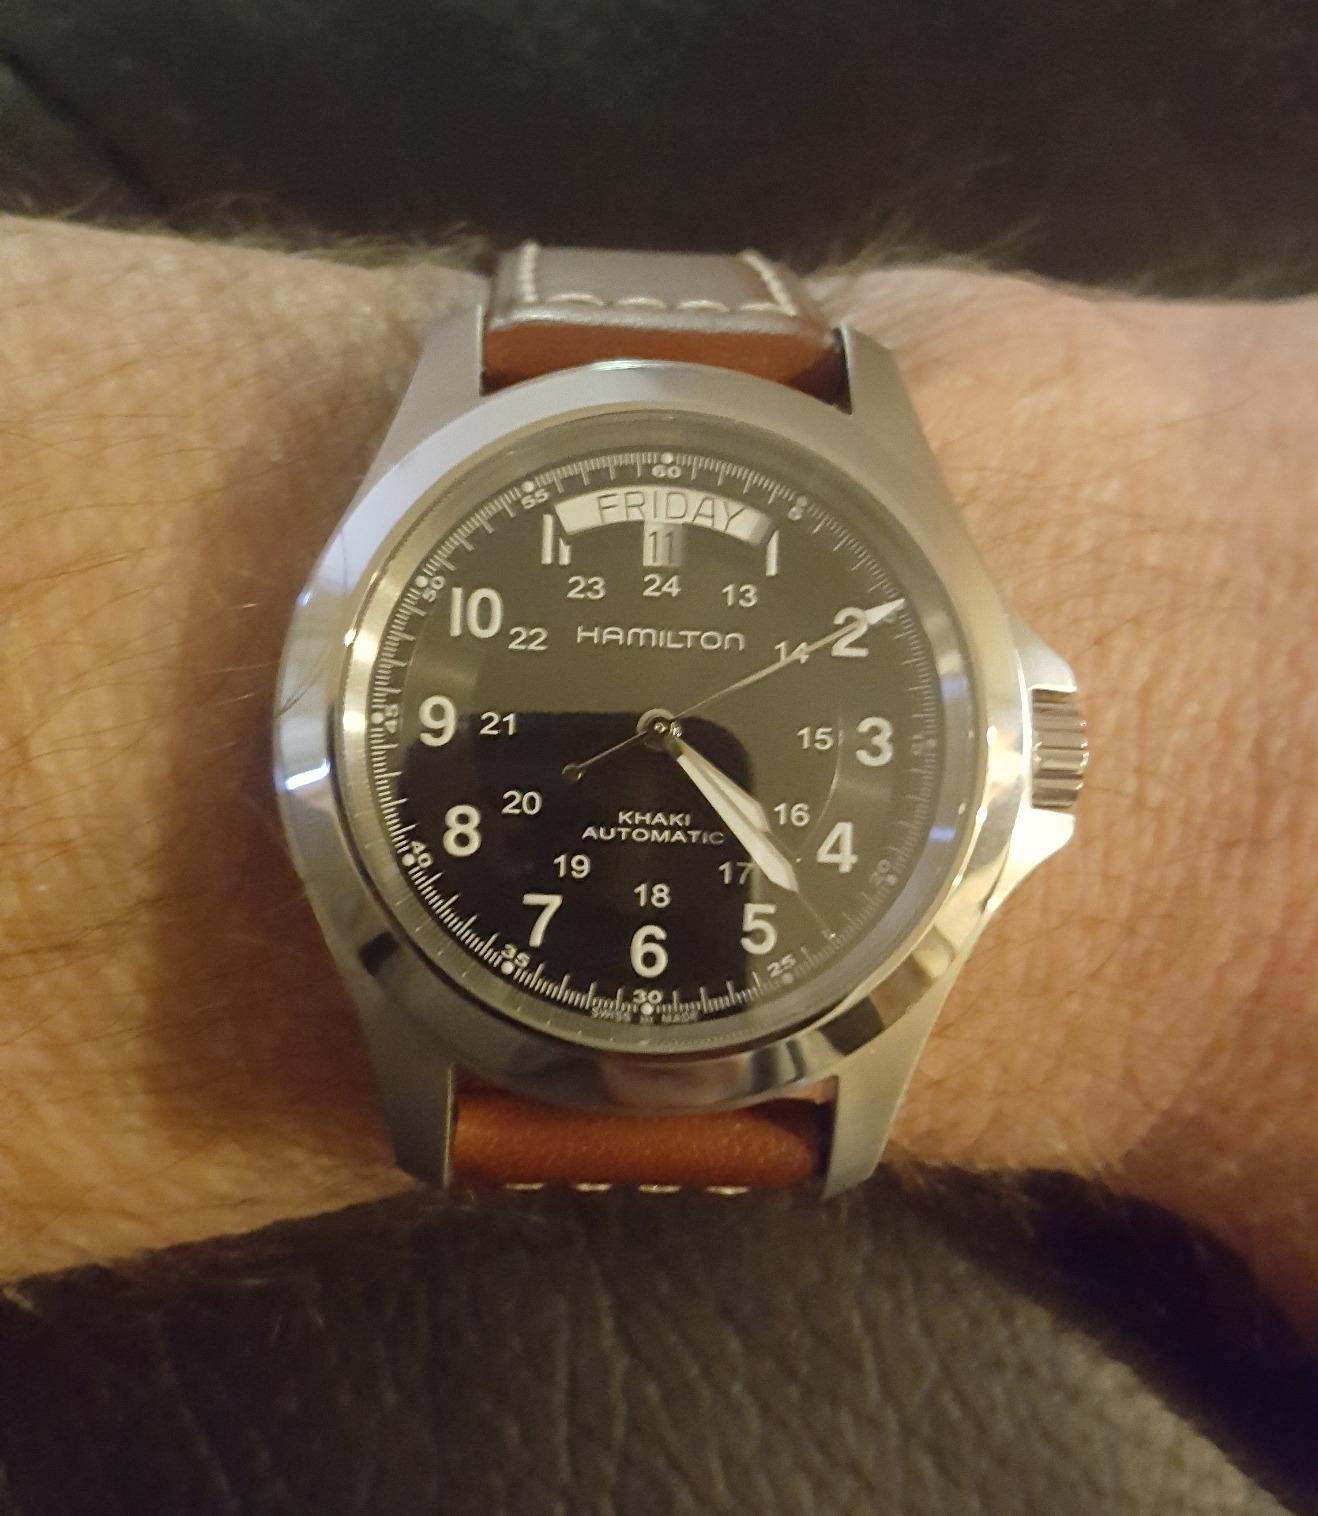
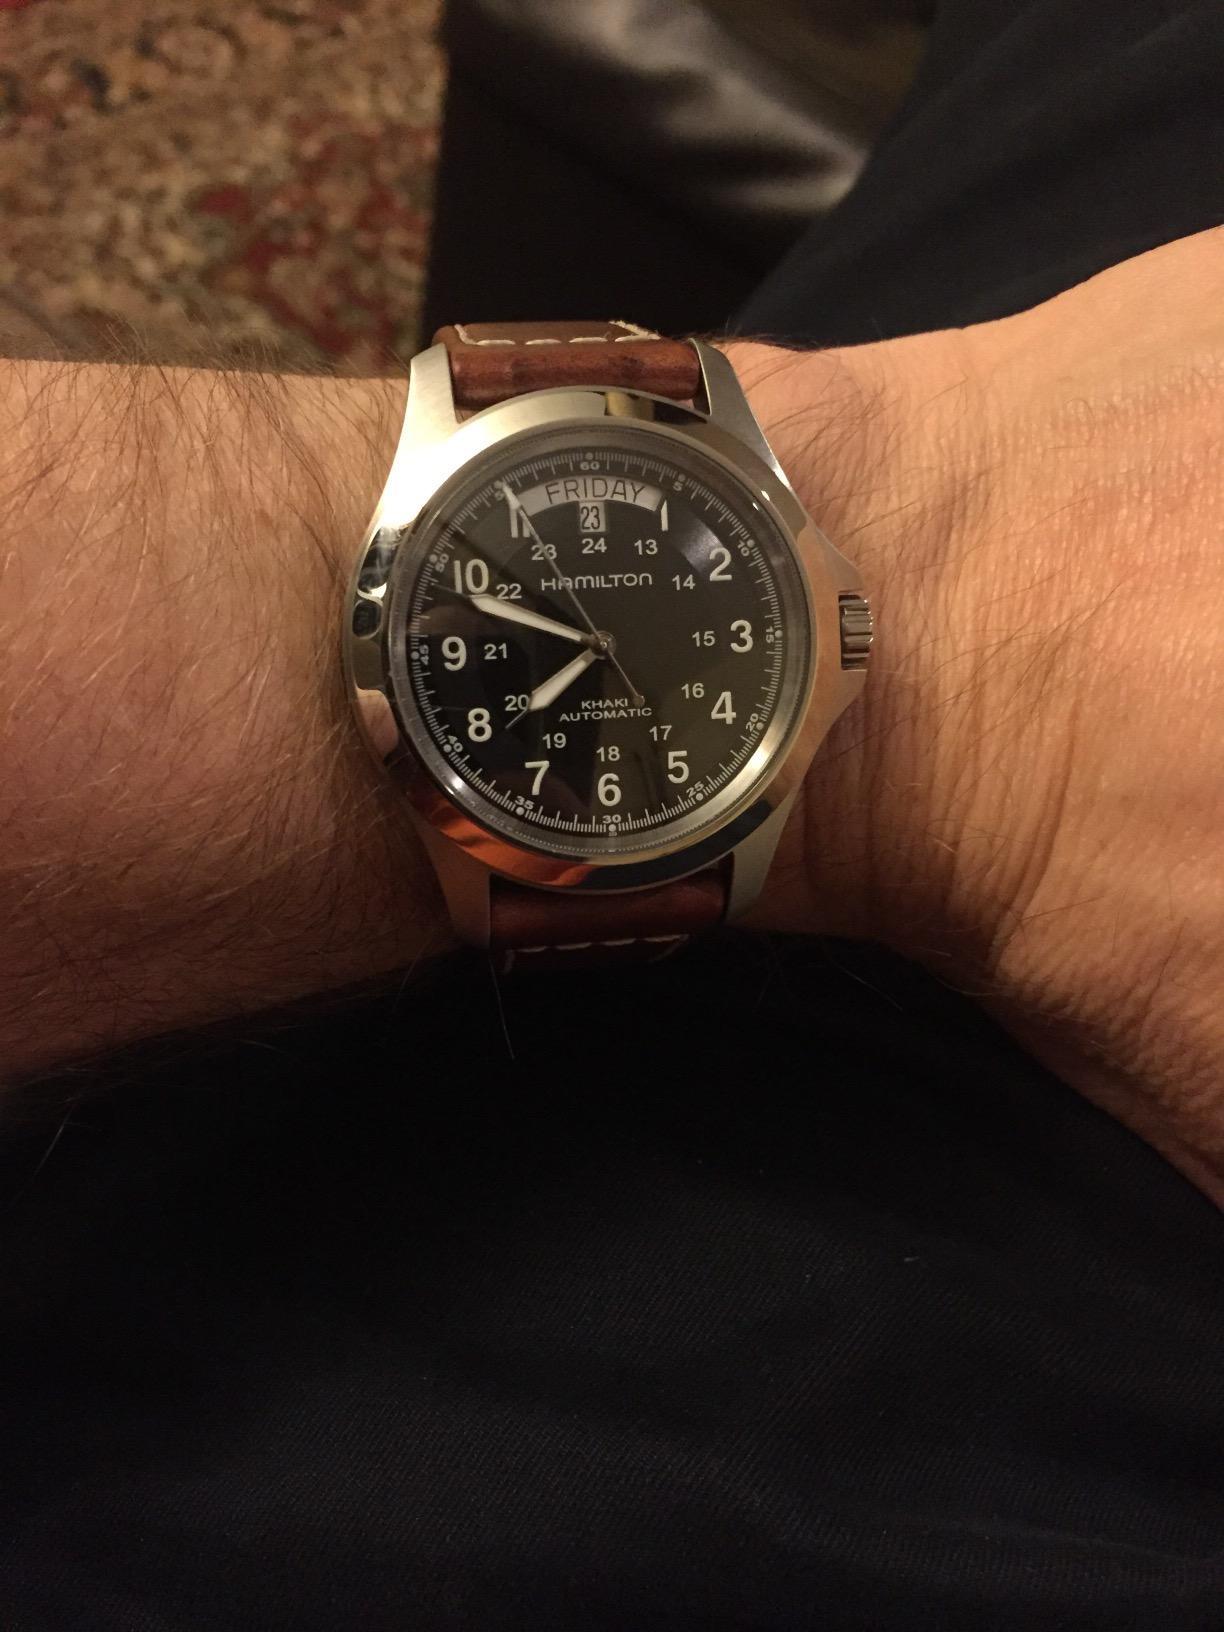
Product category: accessories_watch
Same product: yes